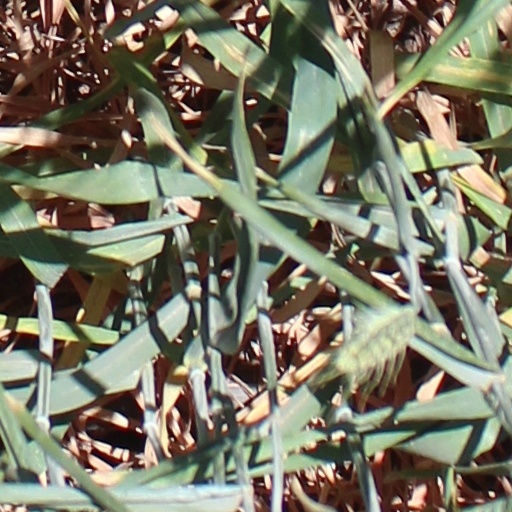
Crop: wheat